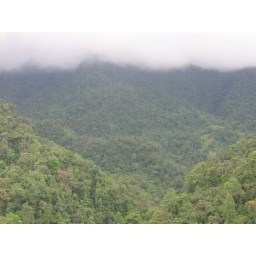
cloud forest from above